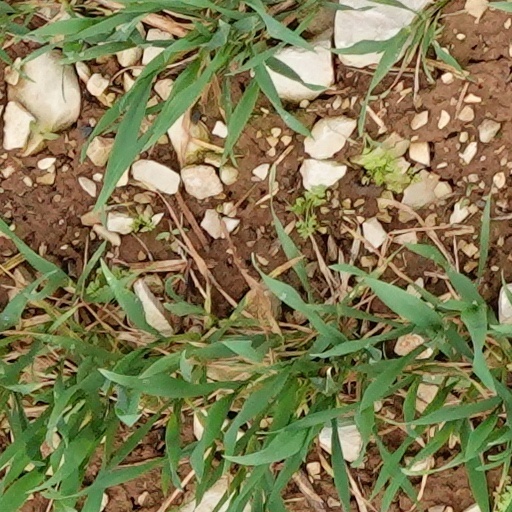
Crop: wheat